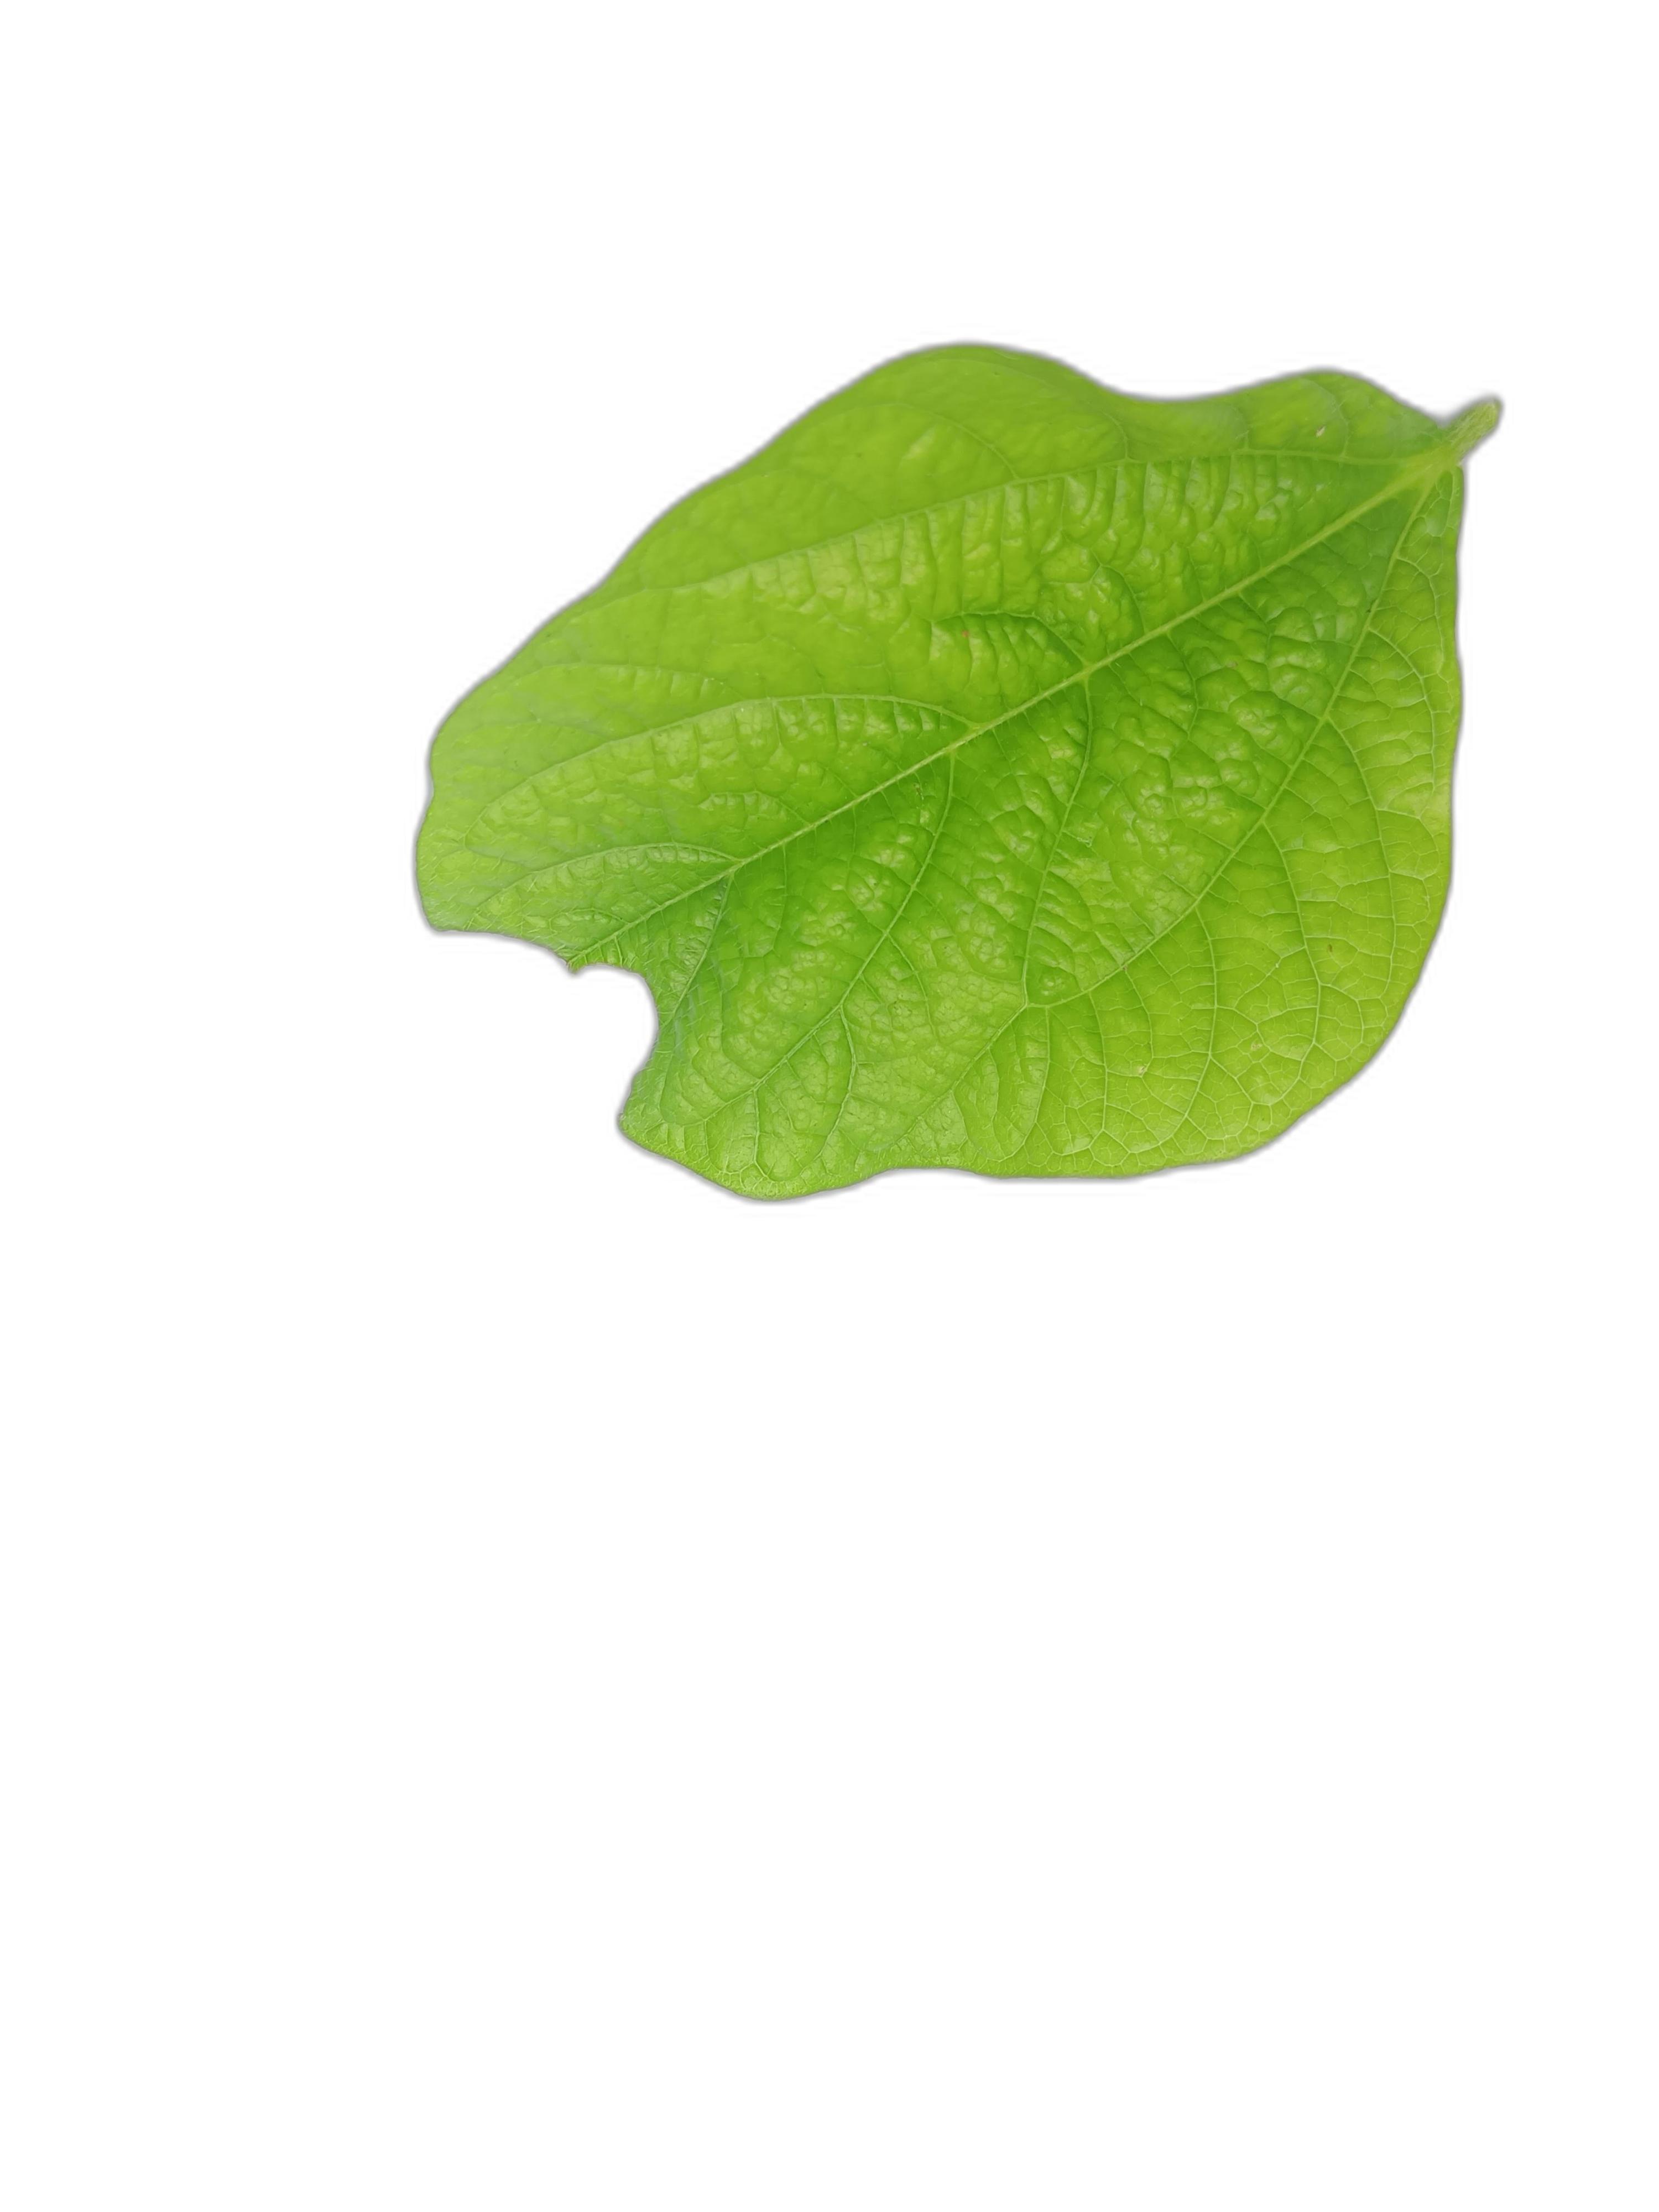
Label: Leaf Crinkle